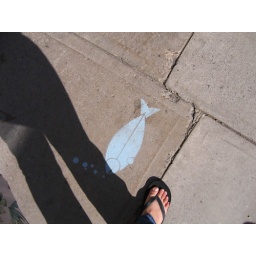
these fish were on the sidewalk alot in vermont